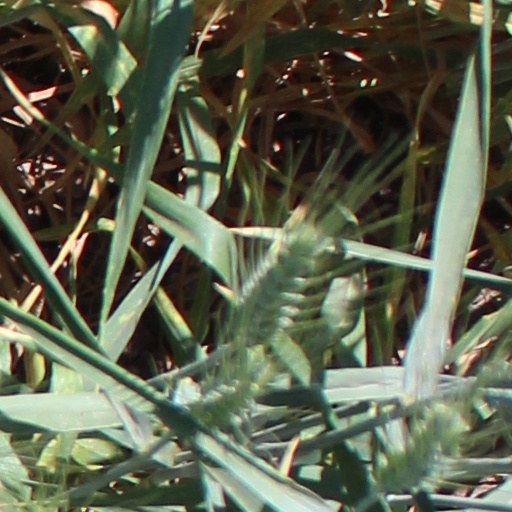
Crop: wheat